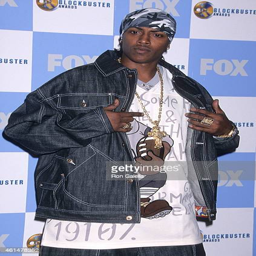
gangsta rap artist attends awards